Scott Sagan

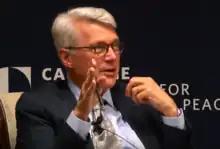
Scott Sagan in 2018

Scott Douglas Sagan (born 1955) is the Caroline S.G. Munro Professor of Political Science at Stanford University and co-director of Stanford's Center for International Security and Cooperation (CISAC). He is known for his research on nuclear weapons policy and nuclear disarmament, including discussions of system accidents, and has published widely on these subjects.